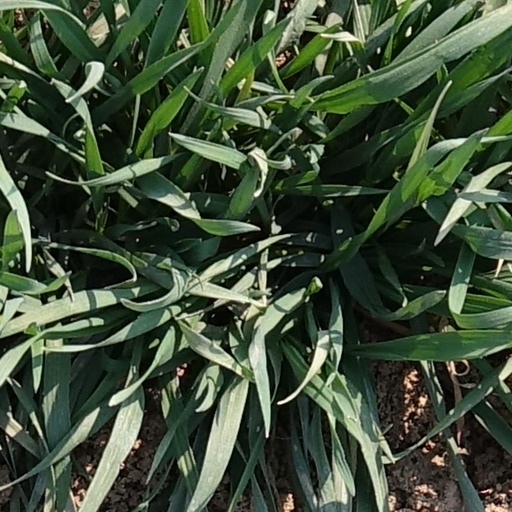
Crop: wheat